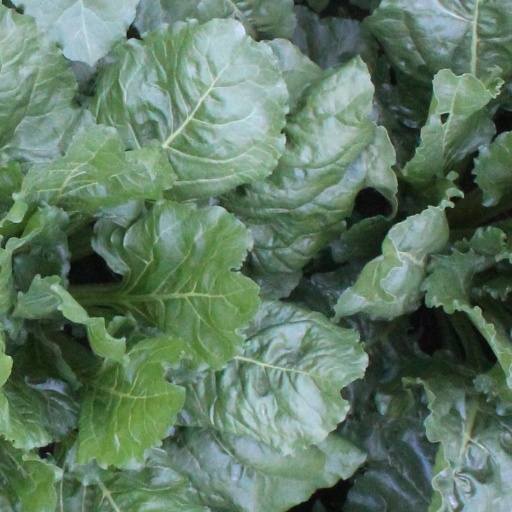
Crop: sugar beet